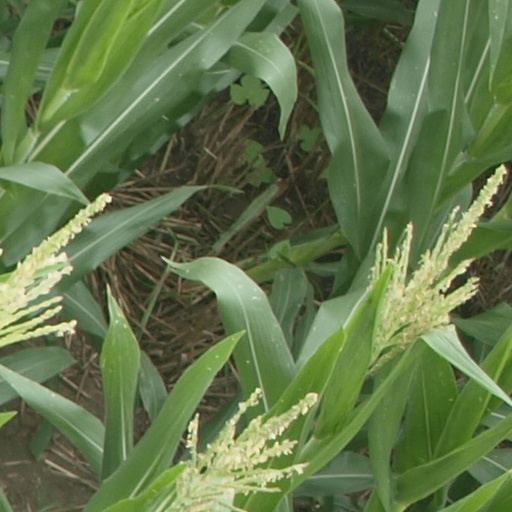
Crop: maize; corn